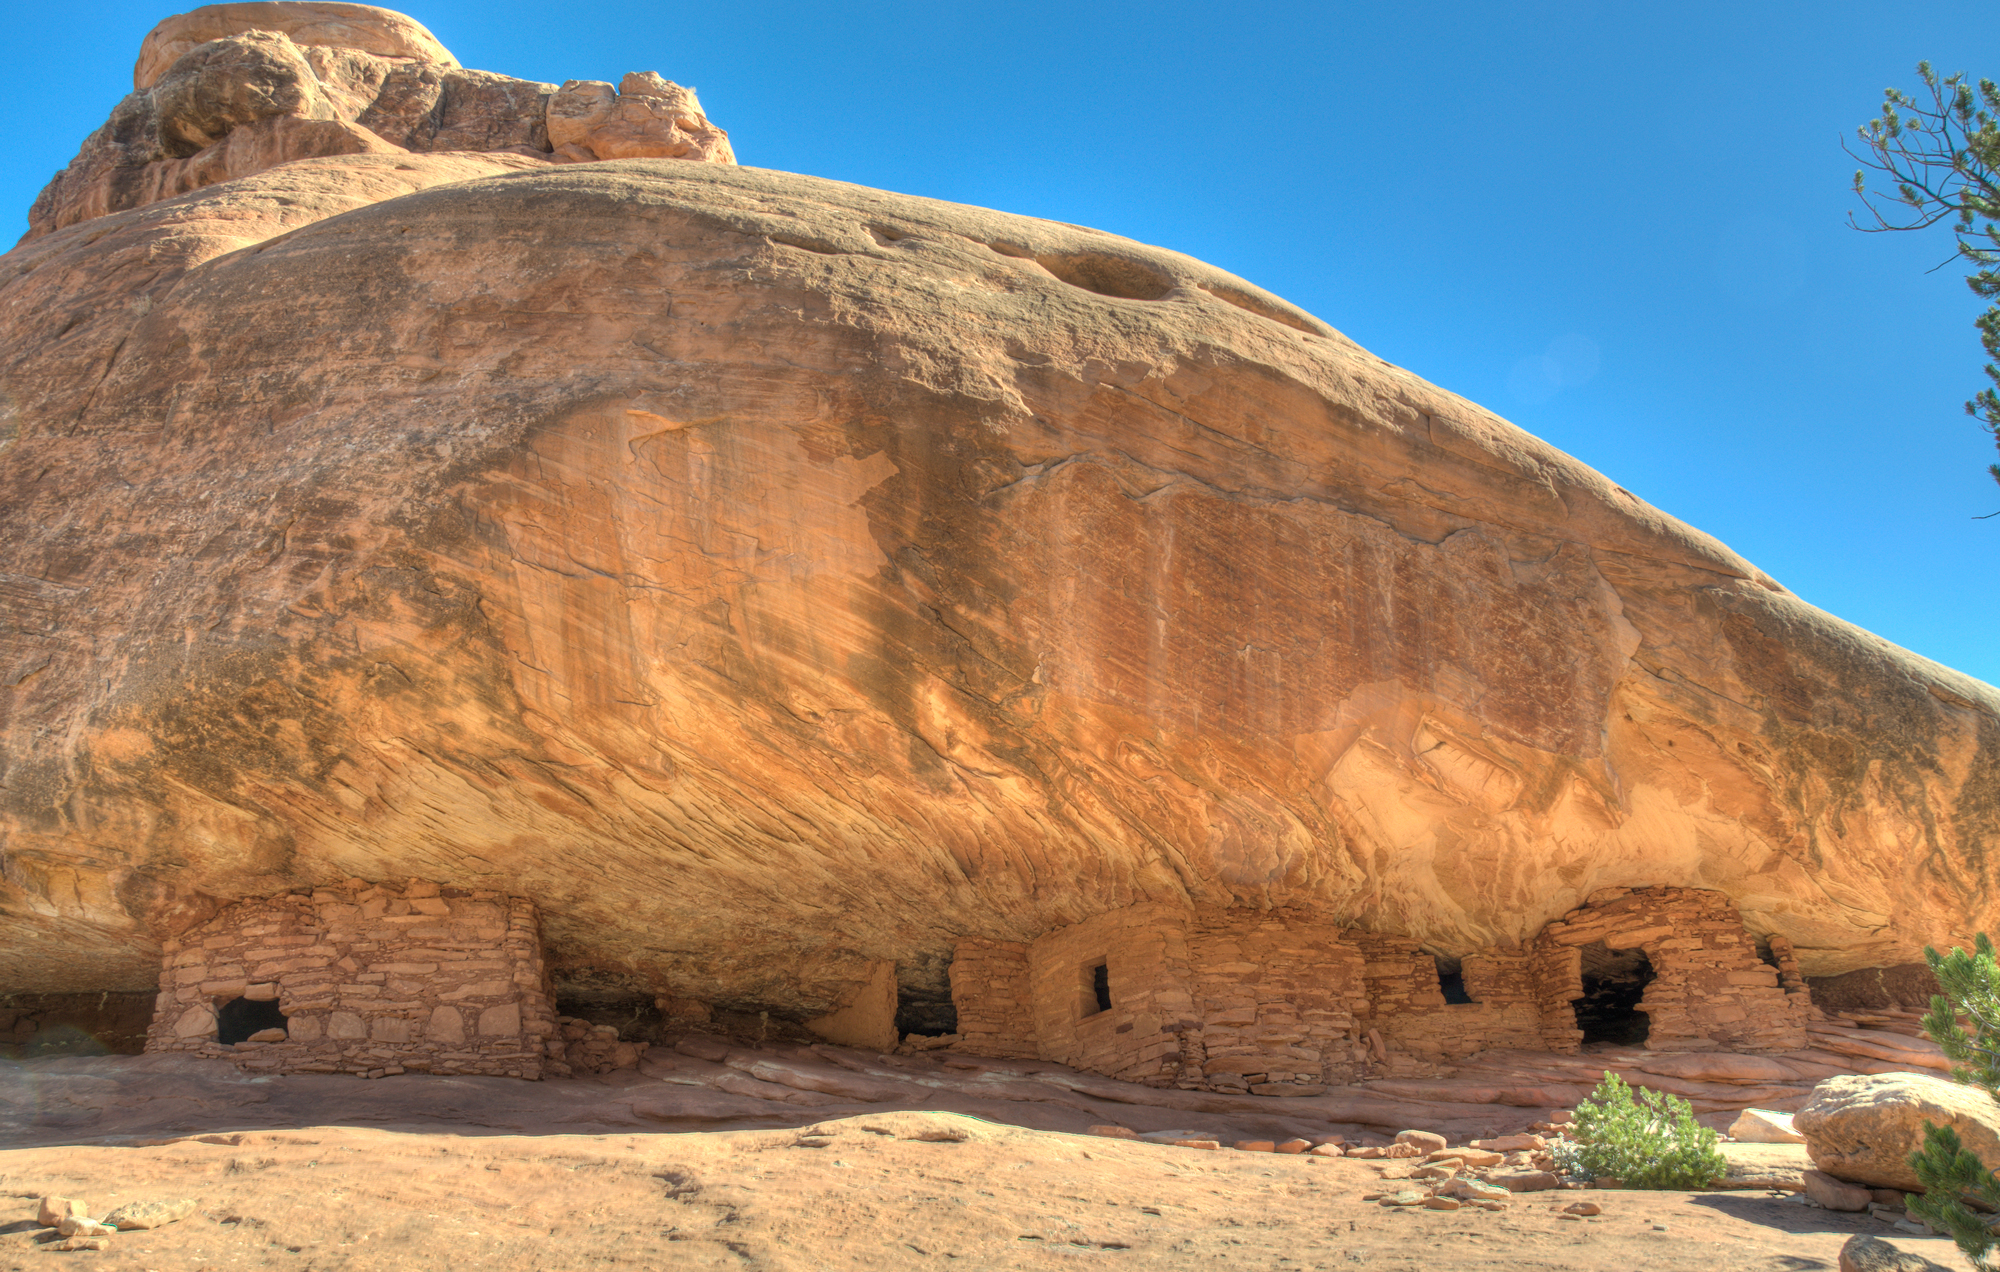
landscape, rock, wilderness, mountain, hill, valley, formation, cliff, arch, terrain, material, geology, badlands, boulder, plateau, wadi, butte, houseonfireruin, landform, ancient history, geographical feature, mountainous landforms